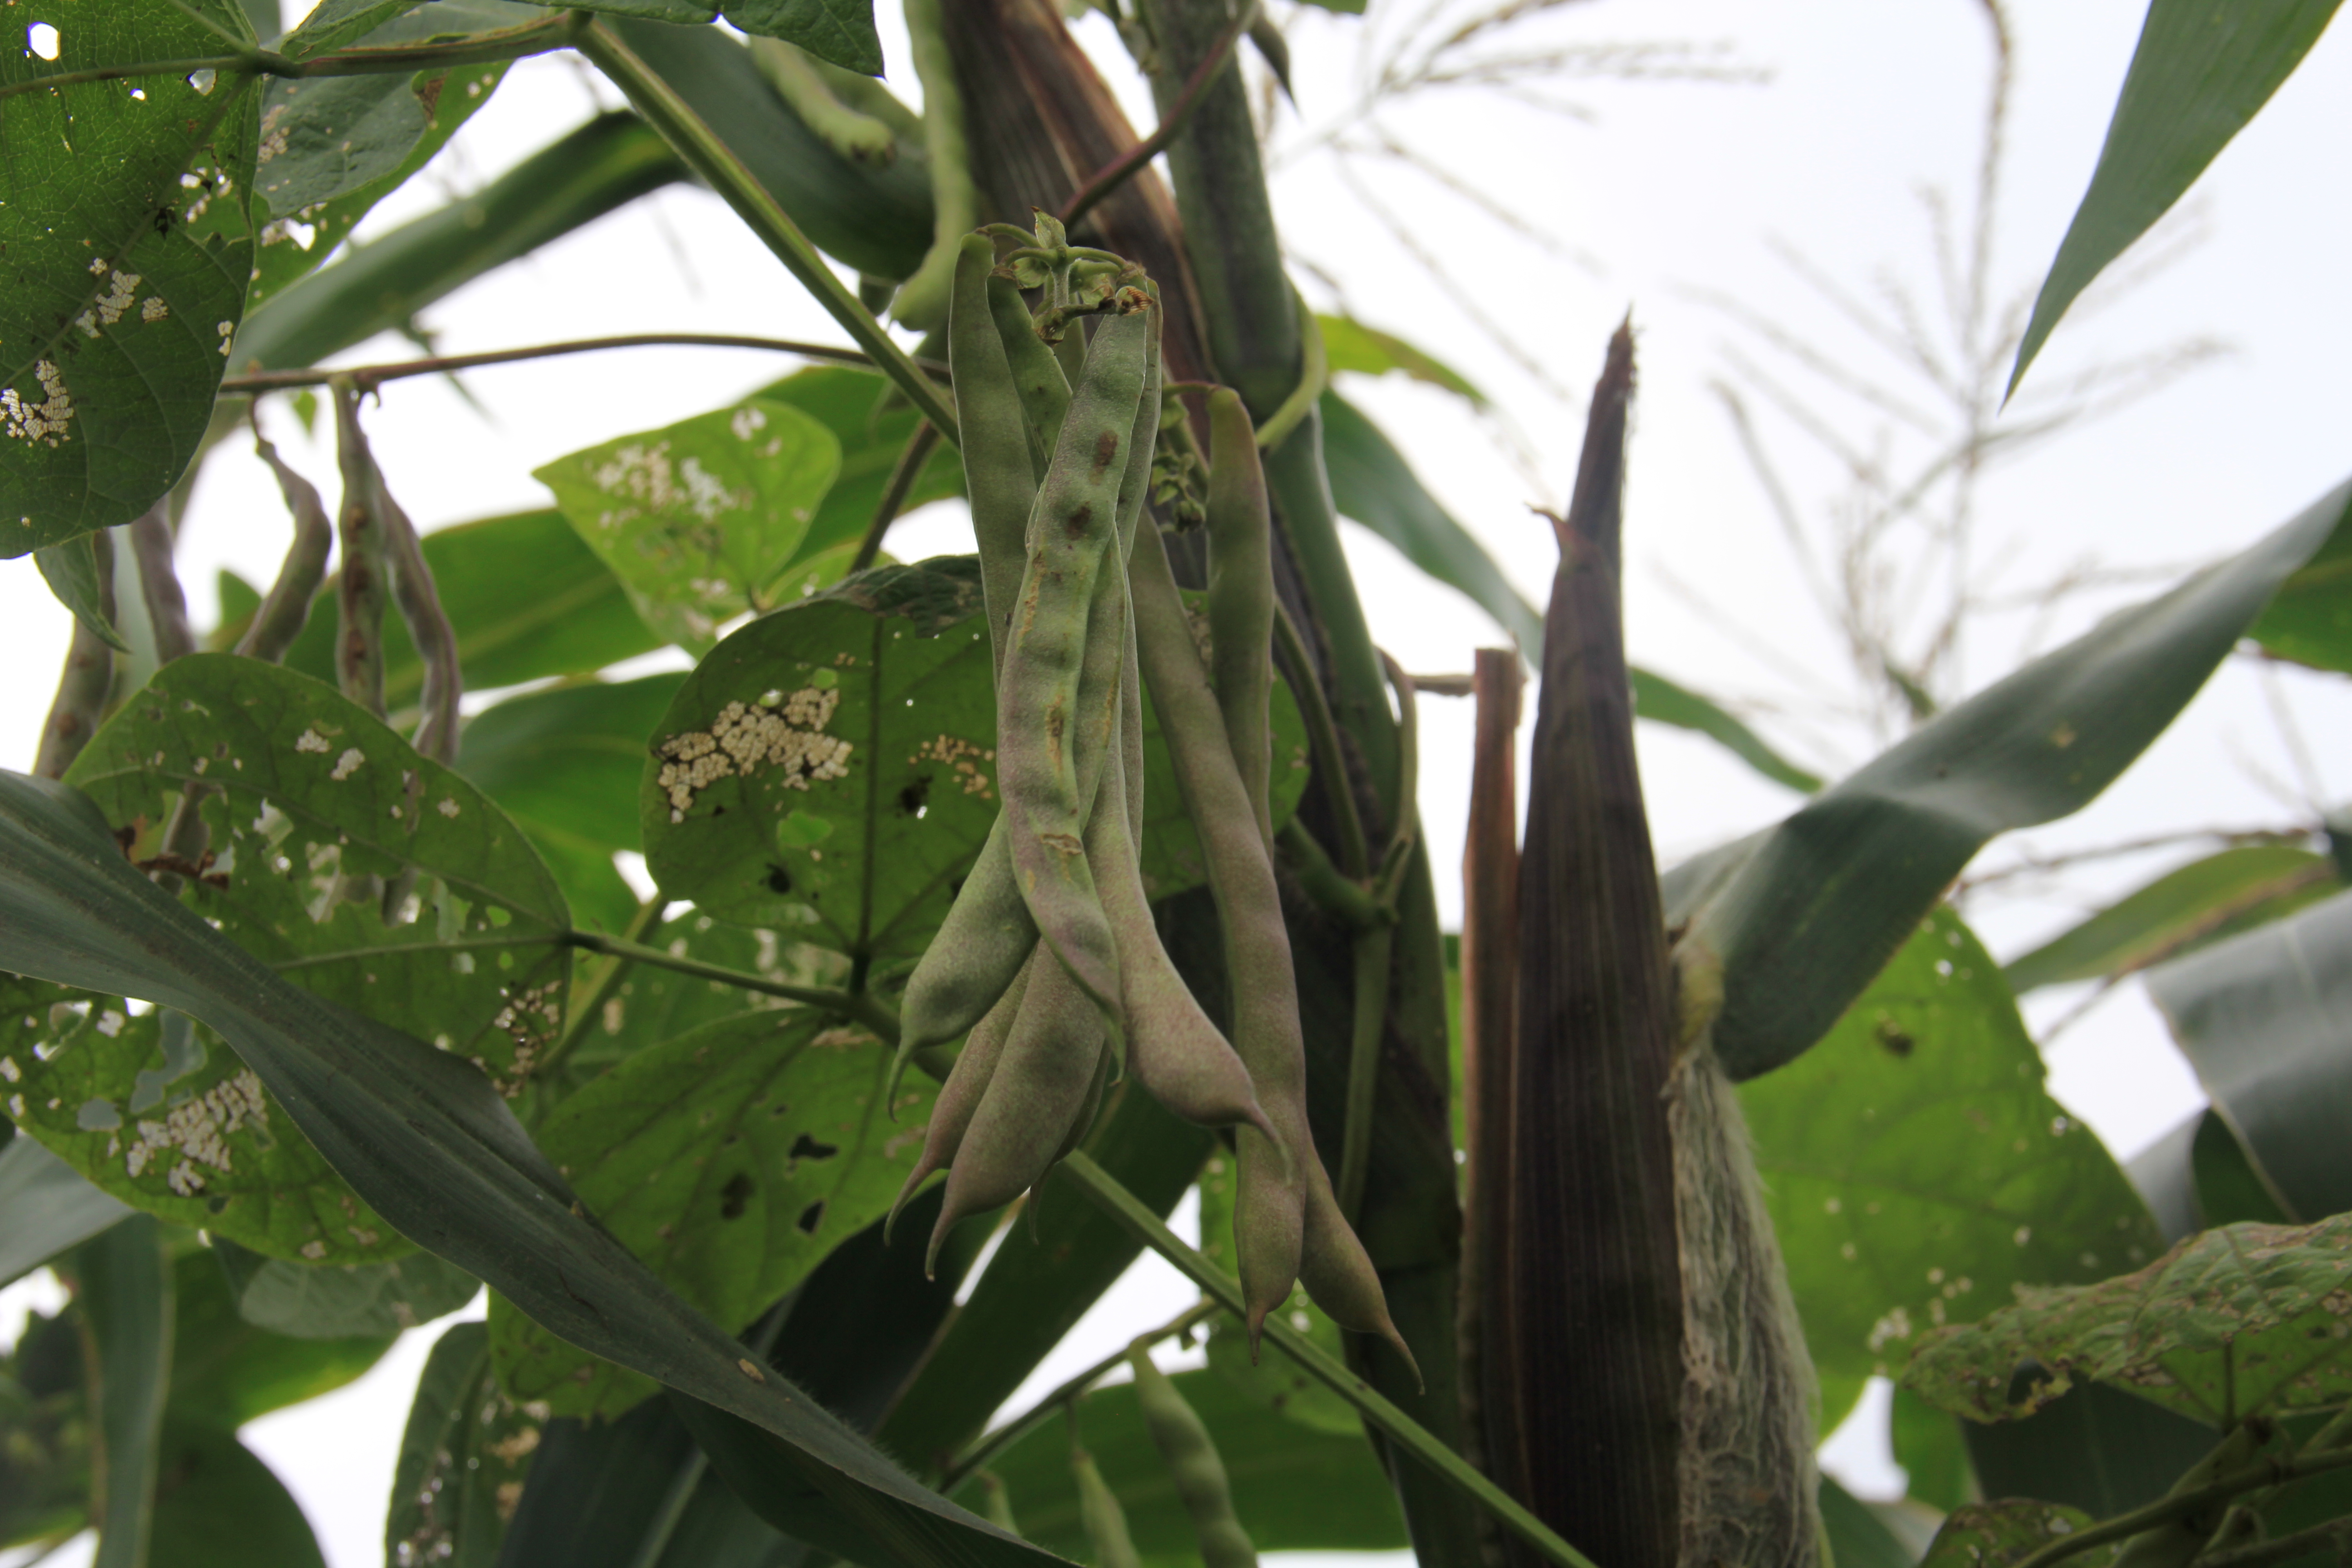
cornfield, plant, leaf, plant stem, terrestrial plant, tree, flower